Lantapan

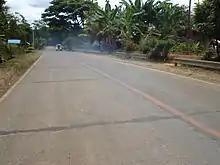
The municipality of Lantapan has a fairly well-paved road system especially the National Road the runs lengthwise through the municipality.

Barangay Kaatuan is also home to 8 conjoint water falls: 7 water falls pouring its contents onto another water falls. This conjoint waterfall is supplied by the Kulasihan River, and situated five kilometers from the barangay proper of Kaatuan called Block 2.